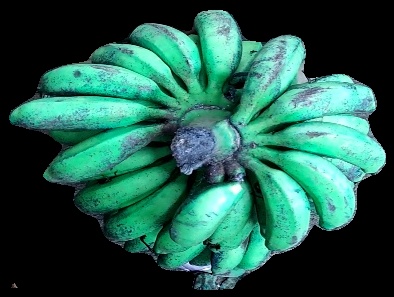
Variety: rasbale
Grade: grade3